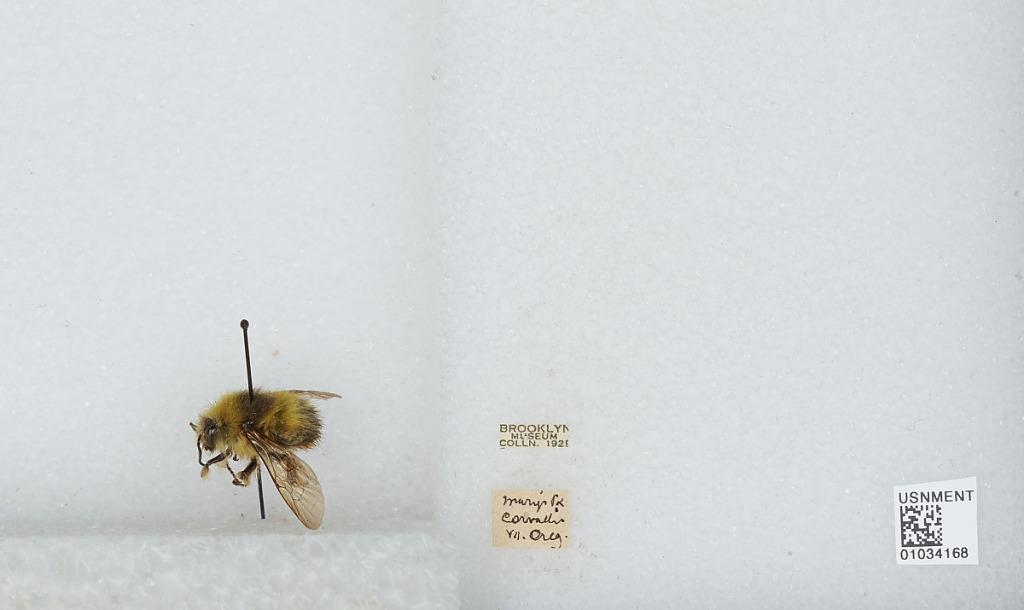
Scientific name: Bombus (Pyrobombus) sitkensis Nylander
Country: United States
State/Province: Oregon
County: Benton
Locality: Corvallis, Mary's Peak
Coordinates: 44.5044, -123.552